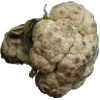
Label: cauliflower